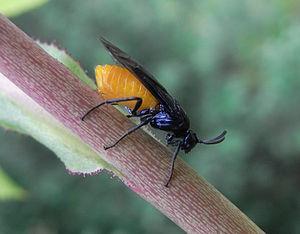
Une tenthrède est un nom vernaculaire ambigu en français qui désigne les imagos de nombreuses espèces parmi les Hyménoptères formant le groupe des mouches à scie ou symphytes. Leur larve ravageuse est souvent appelée fausse-chenille car elle ne donnera pas un papillon mais un insecte apparenté aux guêpes, dont il se distingue par l'absence de « taille » fine. Le mot tenthrède vient de la francisation du genre Tenthredo qui a donné son nom aux taxons supérieurs jusqu'à la super-famille Tenthredinoidea.